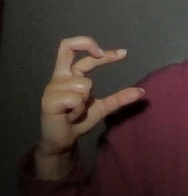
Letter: thal